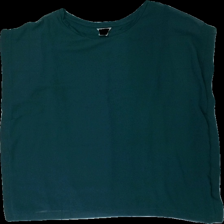
View: front
Type: T-shirt
Category: Ladies
Brand: Lindex
Colors: Green
Material: 60% polyester 40% cotton
Cut: Regular
Size: M
Season: All
Damage location: top center
Price range: 50-100
Recommended usage: Reuse
Description: grön t-shirt